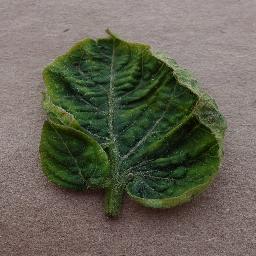
Label: Tomato___Tomato_Yellow_Leaf_Curl_Virus